Luxor Temple

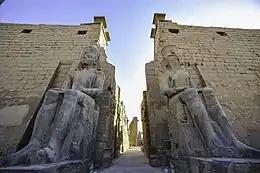
Statues of Ramesses II at the entrance through the first Pylon of Luxor Temple

The Luxor Temple was built with sandstone from the Gebel el-Silsila area, which is located in South-Western Egypt. This sandstone is referred to as Nubian sandstone. It was used for the construction of monuments in Upper Egypt as well as in the course of past and current restoration works.